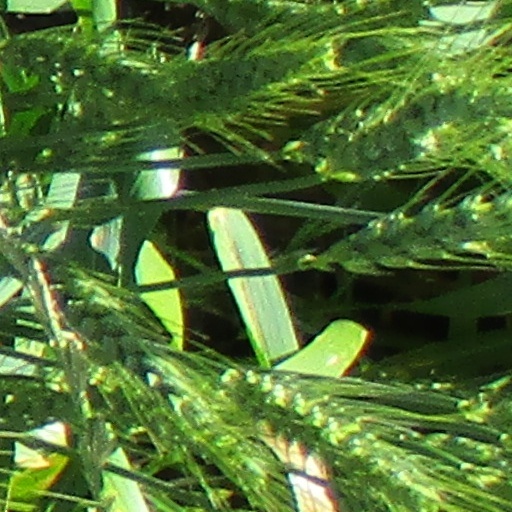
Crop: wheat